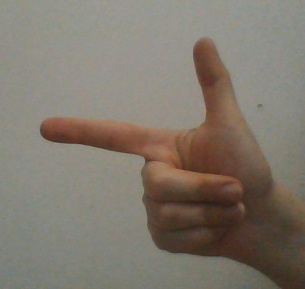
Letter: yaa